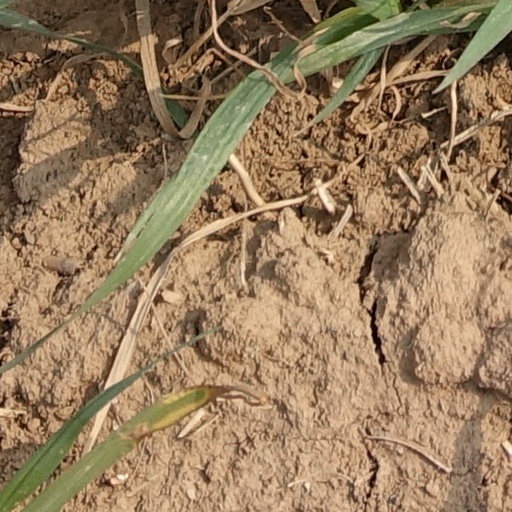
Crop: wheat